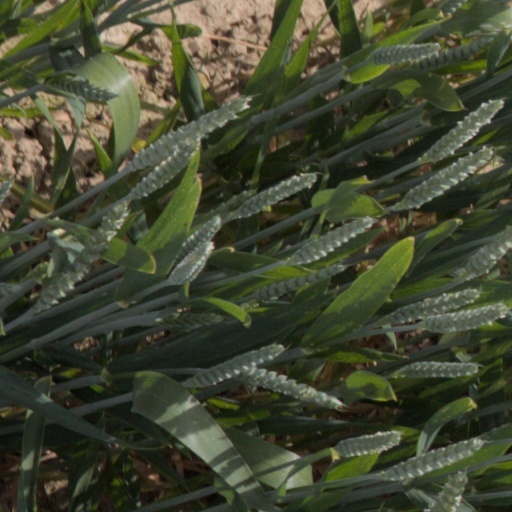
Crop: wheat